Dr. Luigi

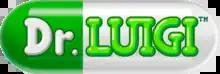

Dr. Luigi is a 2013 puzzle video game developed by Arika and Nintendo SPD, and published by Nintendo for the Wii U console. It is the sixth game in the "Dr. Mario" series and is part of the larger "Mario" franchise. The player must clear a field of invading viruses using pill capsules to eliminate them, in a tile-matching fashion. The game offers four modes: "Operation L", which utilizes L-shaped pills; "Virus Buster", using the Wii U GamePad and touchscreen; "Retro Remedy" with standard "Dr. Mario" gameplay; and local and online multiplayer options, online utilizing the defunct Nintendo Network Service.